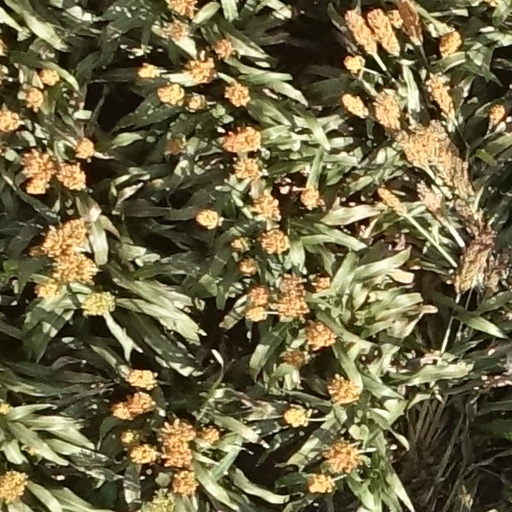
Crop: sorghum